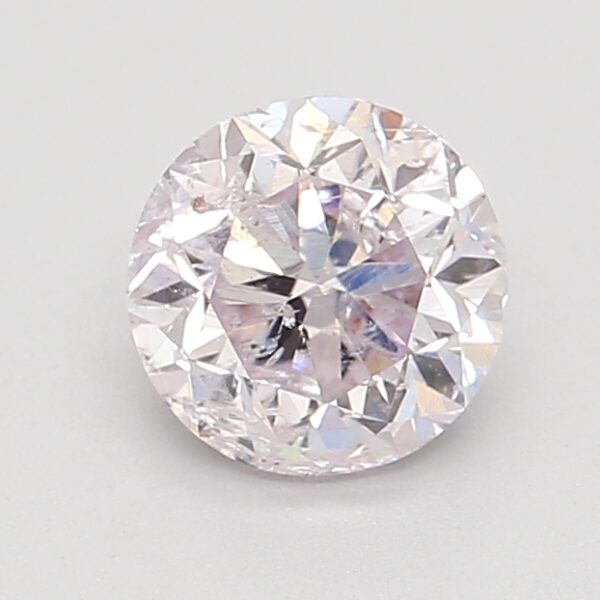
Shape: round
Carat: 0.5
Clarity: I2
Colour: FANCY
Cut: GD
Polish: VG
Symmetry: GD
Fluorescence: N
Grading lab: GIA
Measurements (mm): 4.76 x 4.84 x 3.24